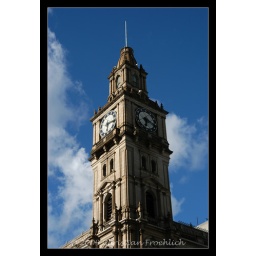
A tower in the sky